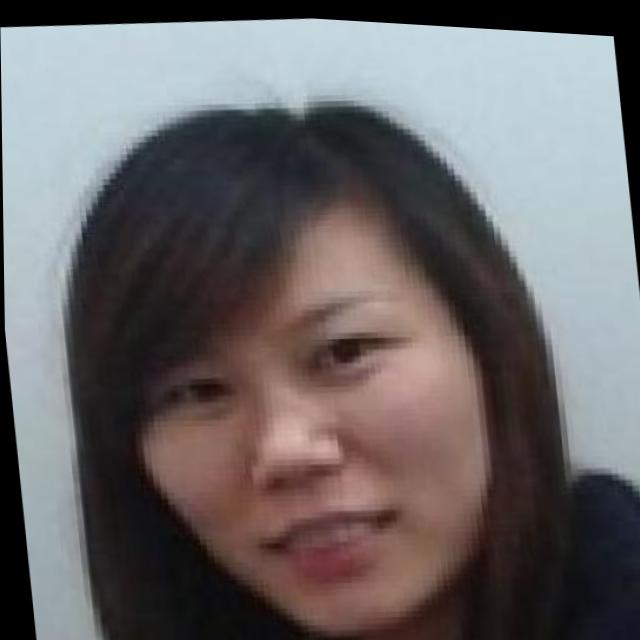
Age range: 21-44